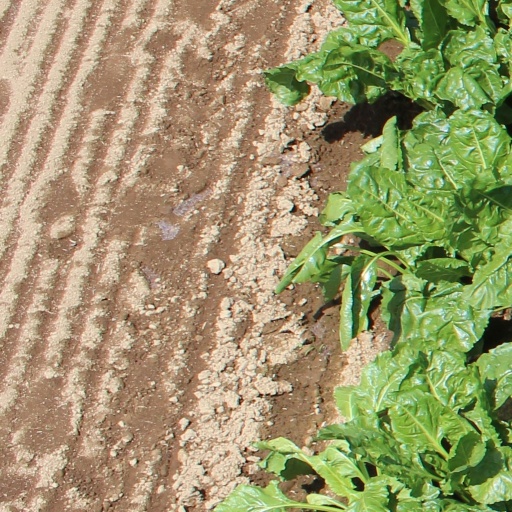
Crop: sugar beet